The Seduction of Hillary Rodham

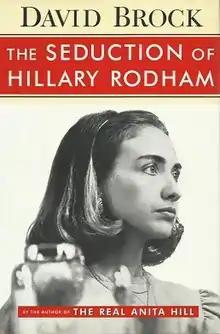
First edition

The Seduction of Hillary Rodham is a 1996 book about the early years of Hillary Rodham Clinton written by once-conservative writer, later-liberal media watch dog and Clintons supporter David Brock. The book was written during the advent of Brock's political evolution, thus contains a mixed ideological viewpoint.